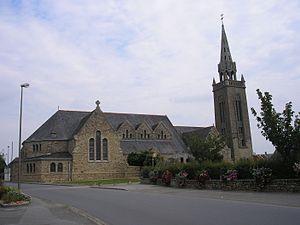
Rieux [ʁijø], est une commune française, située dans le département du Morbihan en région Bretagne.
La liste des églises du Morbihan recense de manière exhaustive les églises situées dans le département français du Morbihan. Il est fait état des diverses protections dont elles peuvent bénéficier, et notamment les inscriptions et classements au titre des monuments historiques.
Le style néo-roman était un style en vogue à la fin du XIXᵉ siècle inspiré par le style architectural roman des XIᵉ et XIIᵉ siècles. Les caractéristiques distinctives les plus couramment employées dans les bâtiments néo-romans étaient les voûtes en berceau, les fenêtres en arc plein cintre et les bandeaux. À la différence du style roman classique, cet « éclectisme » roman avait tendance à aller vers des arches et des fenêtres simplifiées par rapport à leurs modèles historiques.
Le style breton est un style d'influence régionale bretonne, particulièrement répandu dans la partie bretonnante de la province, et inspiré de motifs traditionnels bretons : il concerne surtout le mobilier. Ce style a connu un regain d'intérêt à la Belle Époque et pendant l'entre-deux-guerres lors de l'essor des mouvements régionalistes bretons et un renouveau, avec par exemple le mouvement des Seiz Breur.